Anbu Sagodharargal

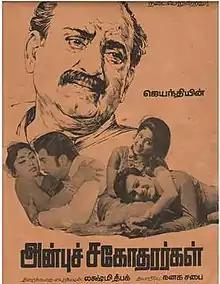
Poster

Anbu Sagodharargal is a 1973 Indian Tamil-language film directed by Lakshmi Deepak. It is a remake of the director's own Telugu film "Pandanti Kapuram". The film stars Jaishankar, S. V. Ranga Rao, Jamuna, Major Sundarrajan, Devika, A. V. M. Rajan, Prameela and Vennira Aadai Nirmala. It was released on 4 May 1973.